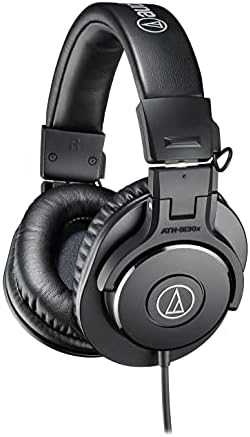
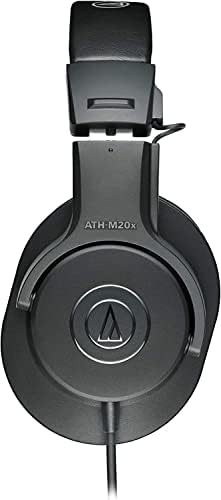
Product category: headphones
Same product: no